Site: saxony
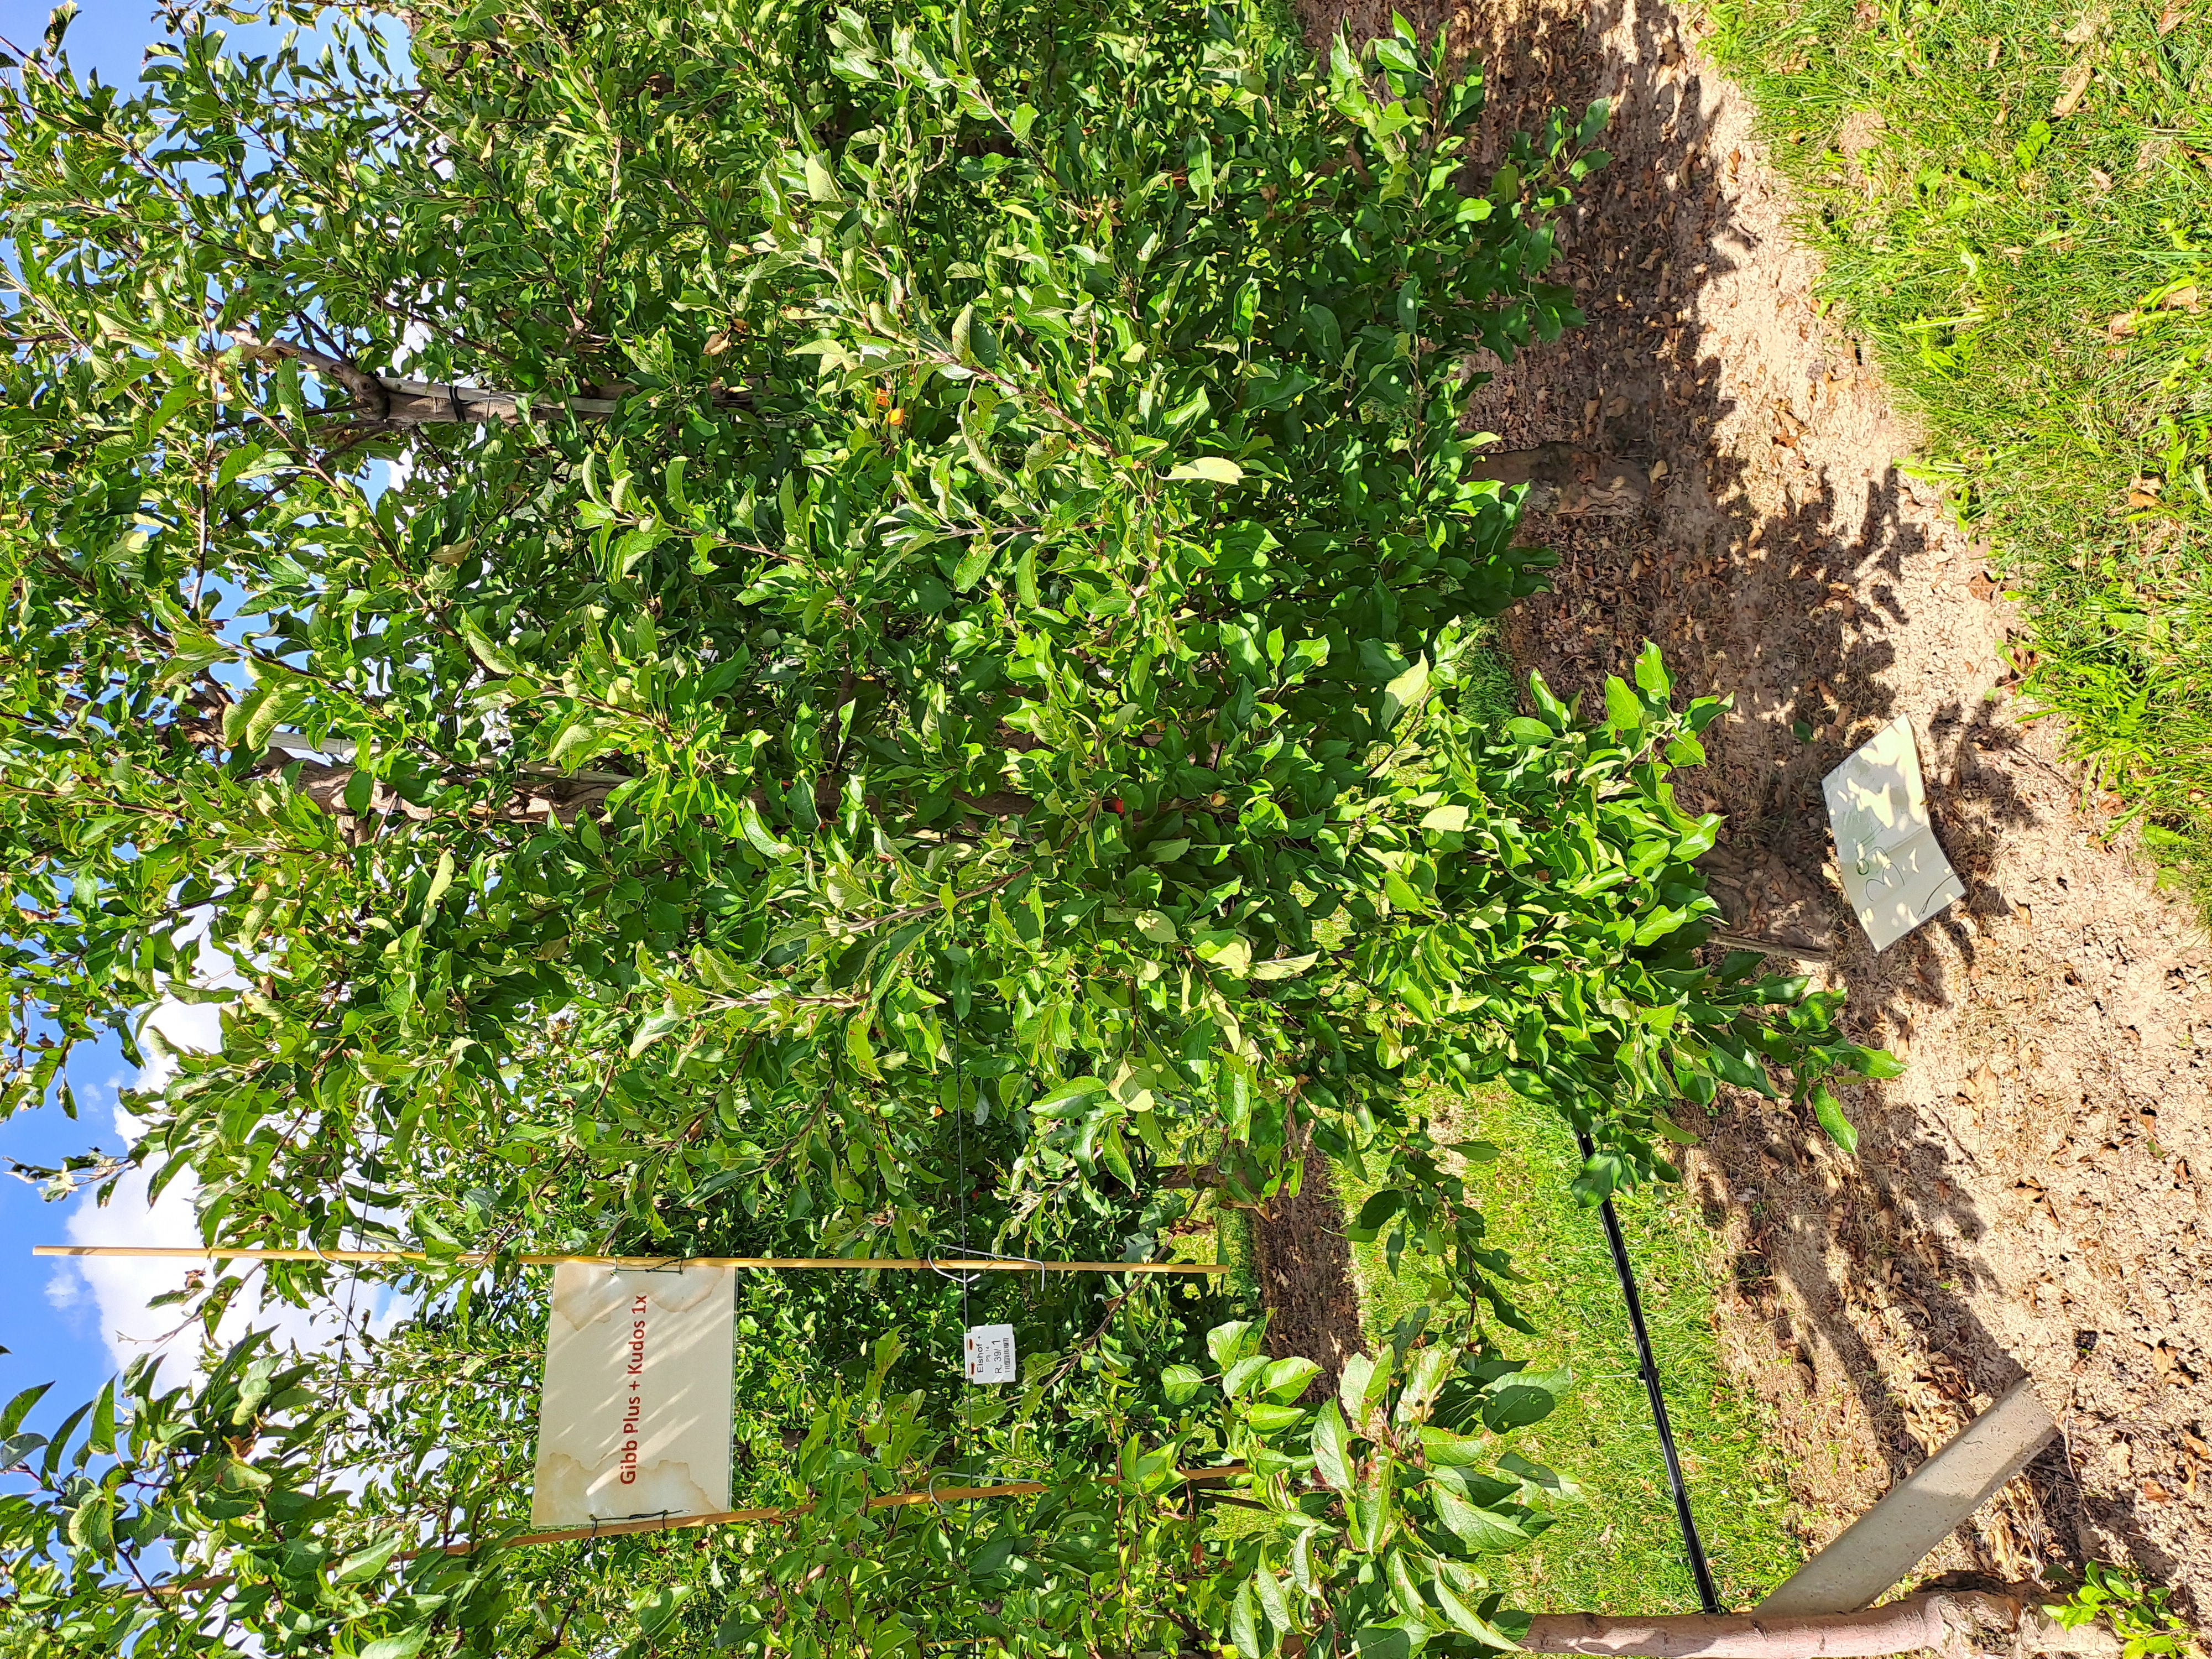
Growth stage (BBCH 85): Maturity of fruit and seed